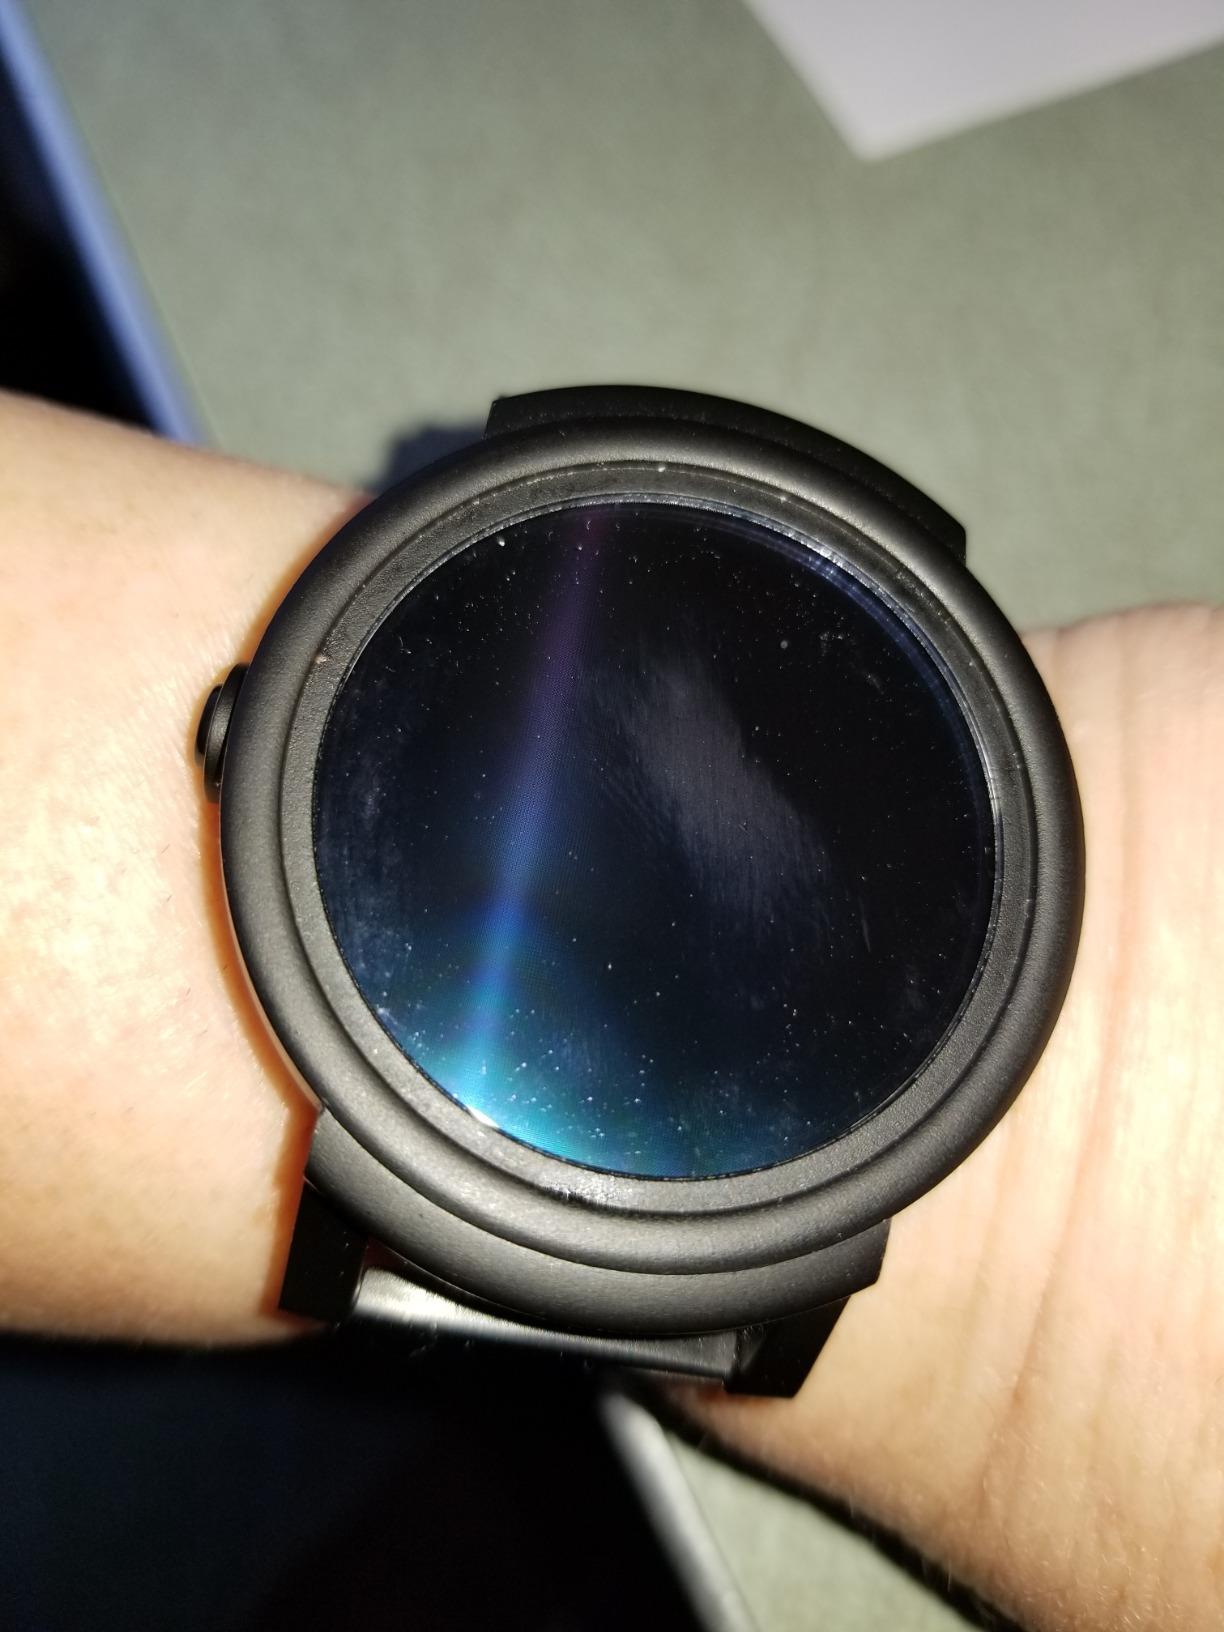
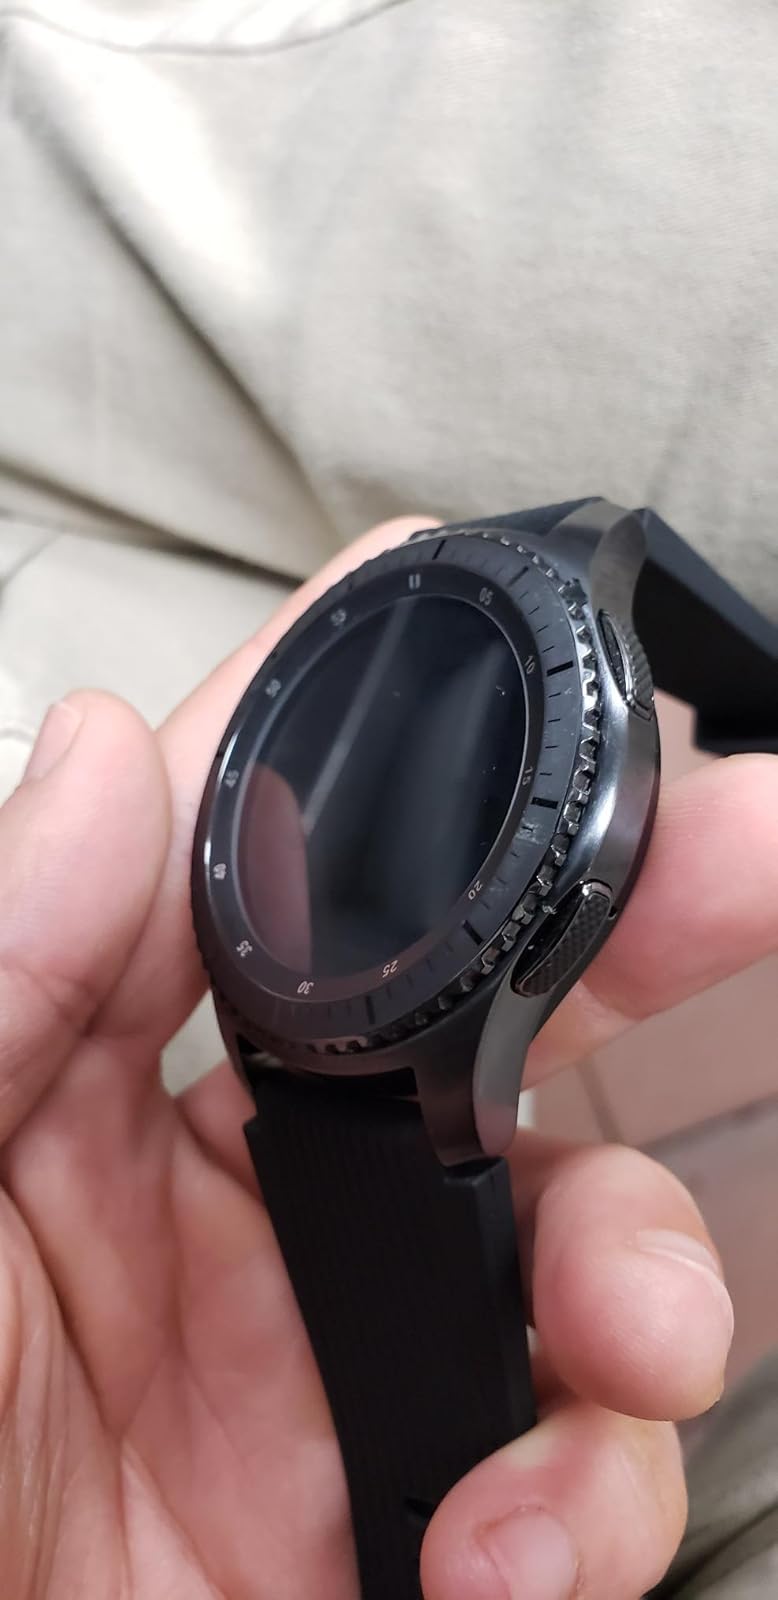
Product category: smartwatch
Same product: no